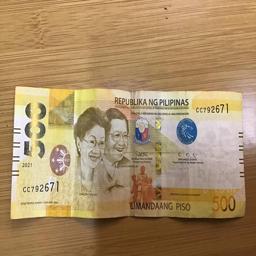
Label: 500_Front